Treasure Island Hotel and Casino

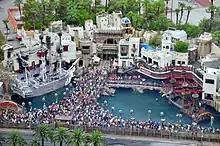
Pirate village and lagoon in 2011

Treasure Island includes a casino, and has 2,885 rooms, located in a 36-story tower. As part of the 2003 transformation, the tower was given a darker paint color, using 6,200 gallons of terra cotta/"Salmon Stream" paint, replacing an earlier pink coloring. Treasure Island received a Four Diamond Award every year from 1999 to 2013.